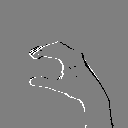
ASL letter: c